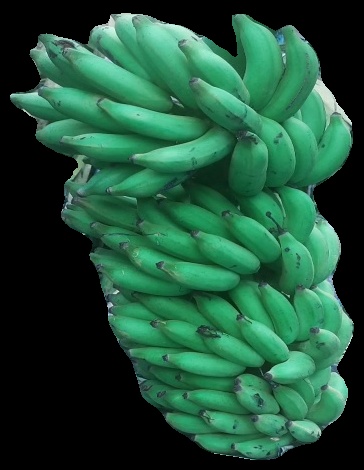
Variety: elakki-bale
Grade: grade1